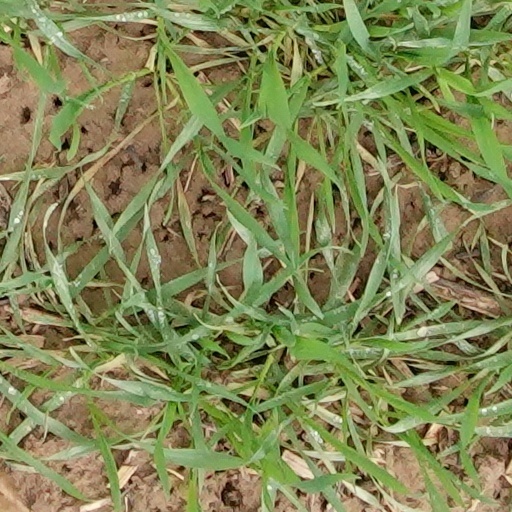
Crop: wheat